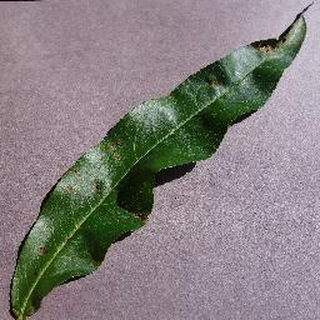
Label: peach_bacterial_spot